Kerala State Road Transport Corporation

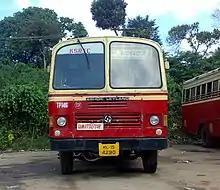
An old ordinary service bus

Nonstop FP service in Thiruvananthapuram, Palakkad Kozhikode and Wayanad districts. Introduced in Thiruvananthapuram district as ring road service in 2012, it was introduced in the Malabar region (connecting Calicut to Wayanad and Palakkad districts) the following year.